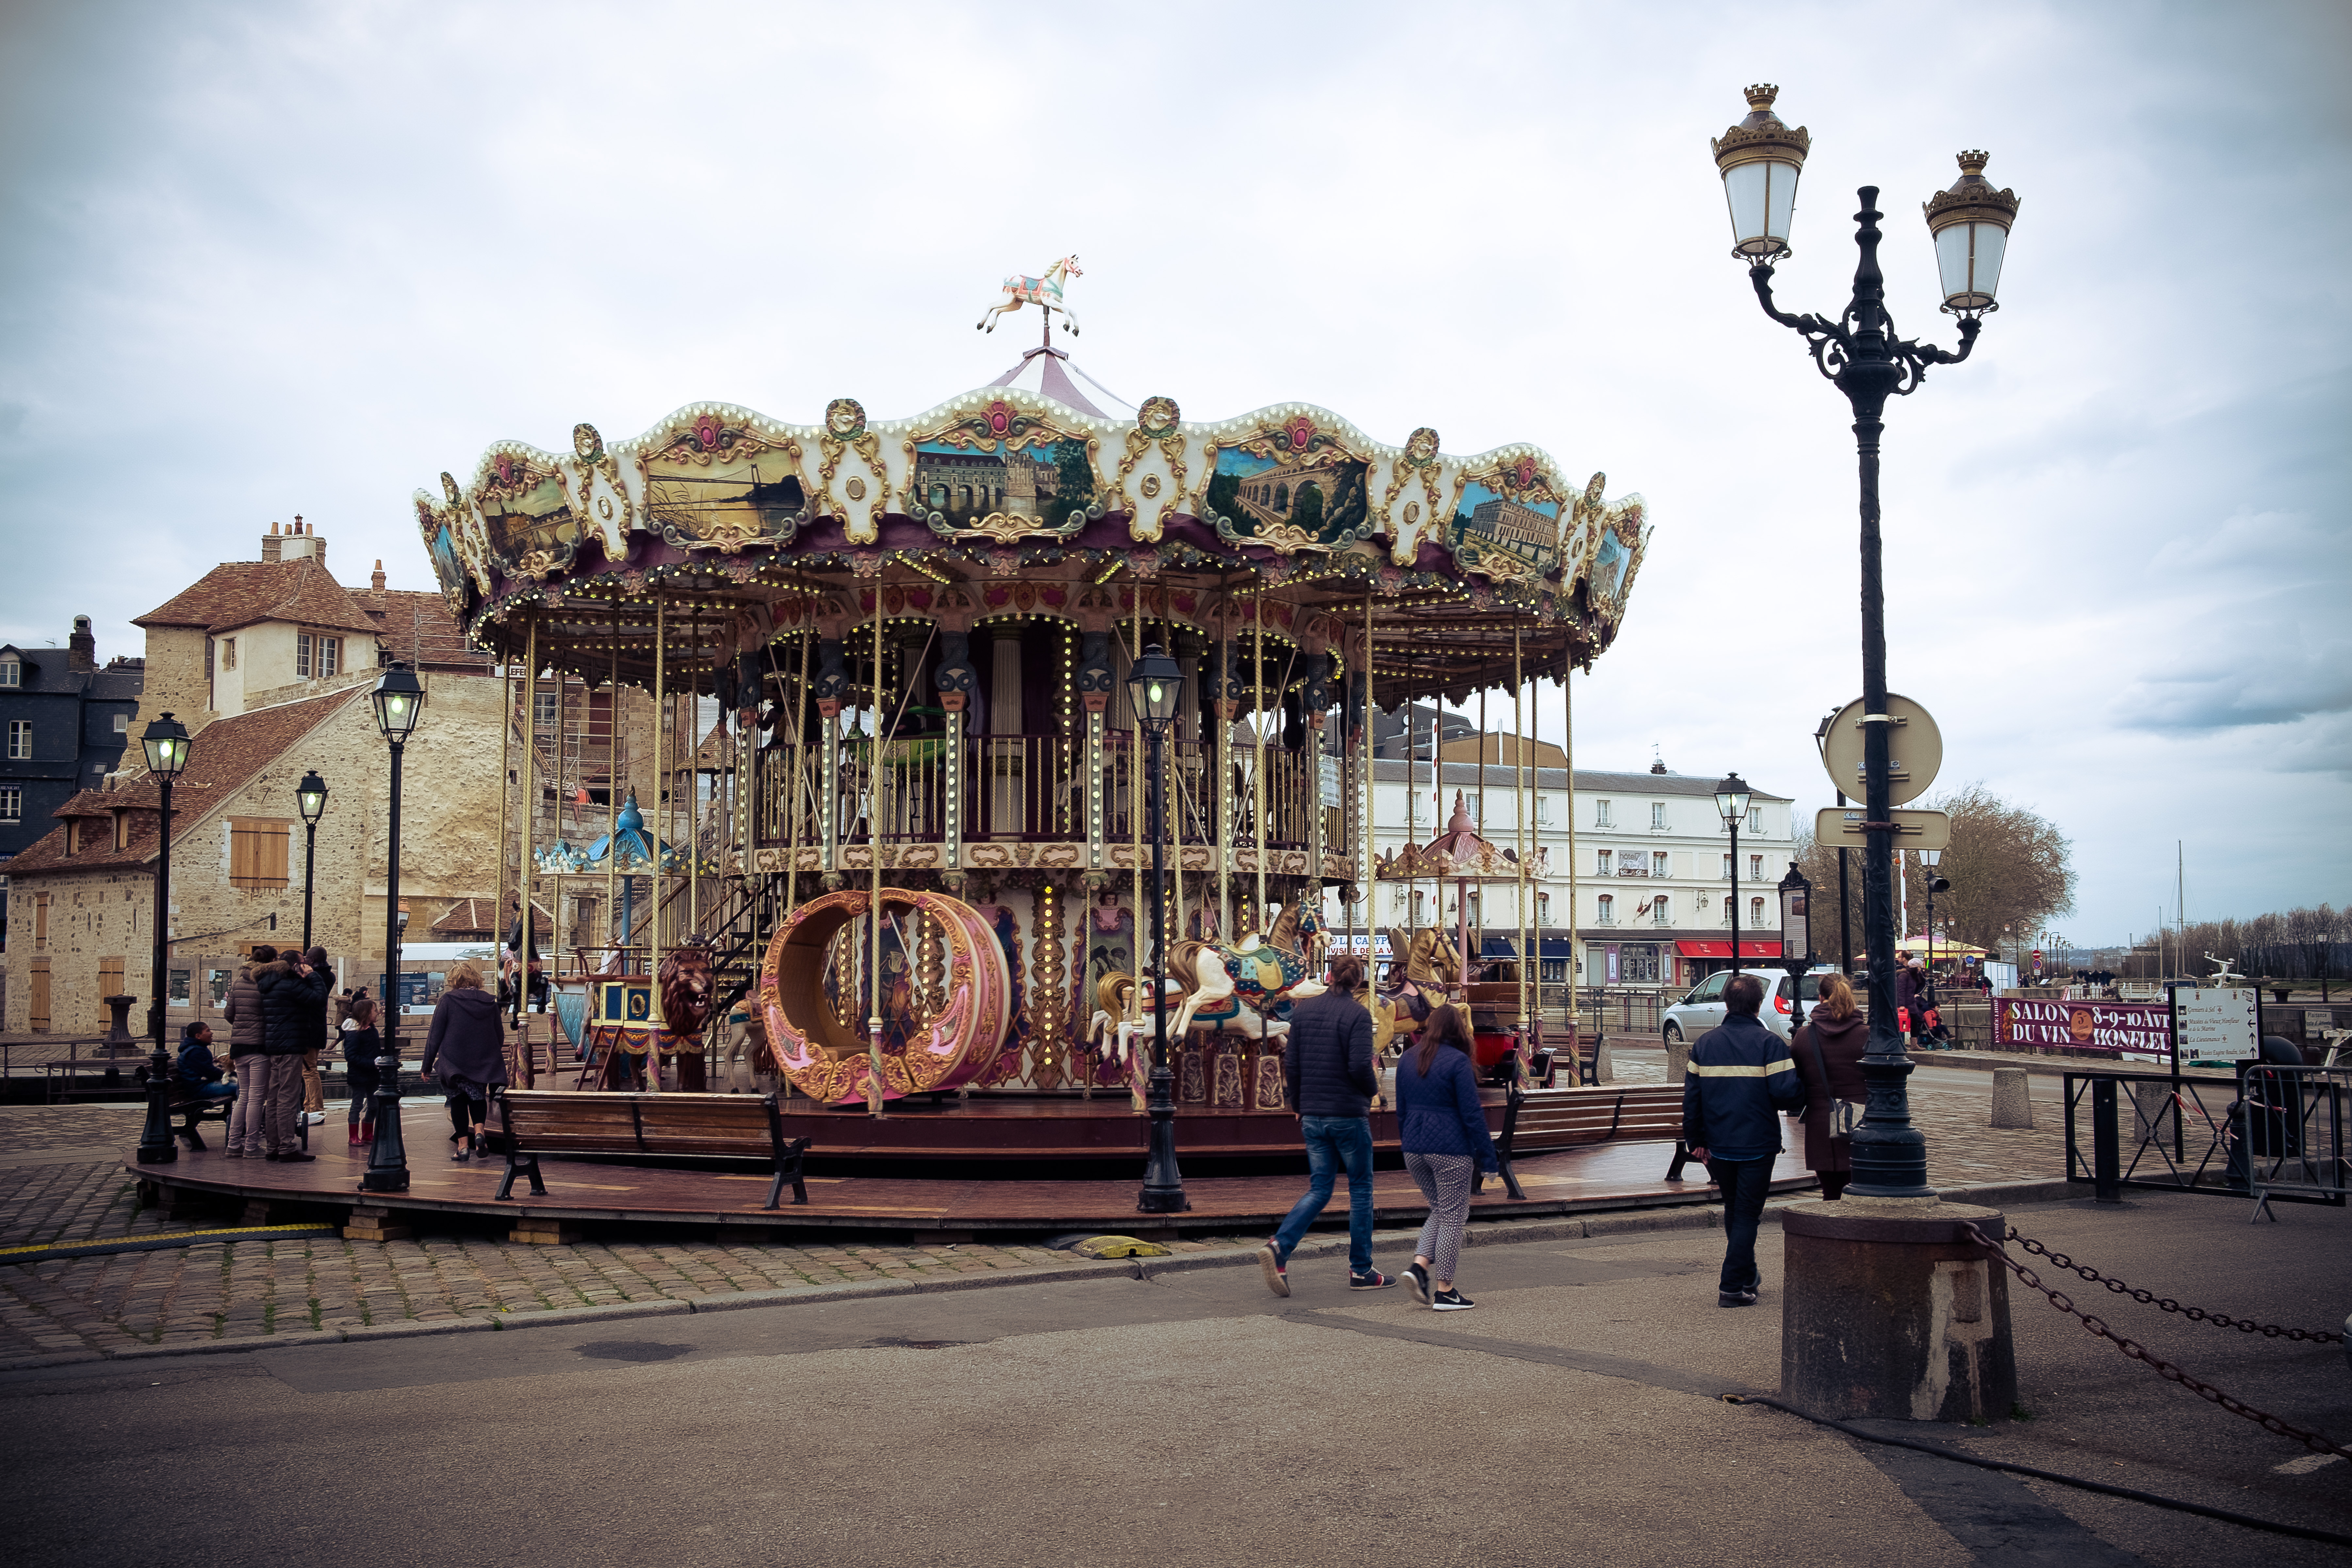
boardwalk, walkway, travel, recreation, france, fujifilm, amusement park, park, landmark, carousel, normandy, fuji, fujixt1, fujix, honfleur, amusement ride, outdoor recreation, nonbuilding structure